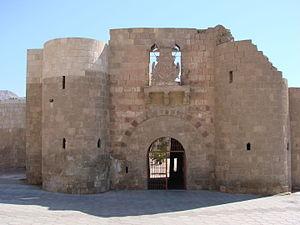
Le vicariat apostolique de Port-Saïd, auparavant vicariat apostolique du canal de Suez, est une ancienne juridiction de l'Église catholique romaine entre 1926 et 1987 située principalement en Égypte.